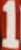
Number: 1